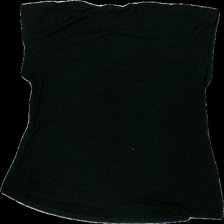
View: back
Type: T-shirt
Category: Ladies
Brand: Not in the list
Brand text on label: KIWI PLUS
Colors: Black
Material: unknown
Pattern: Metallic
Cut: Loose
Price range: 50-100
Recommended usage: Reuse
Description: Black t-shirt with metallic print